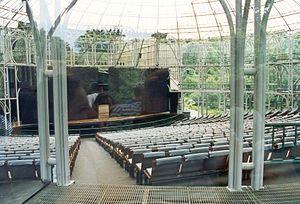
L’ópera de Arame est un opéra construit en 1992 à Curitiba, dans l’État du Paraná au Brésil.